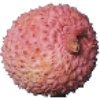
Label: images